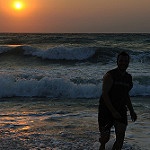
Label: sea